Mediterranean Diet Pyramid

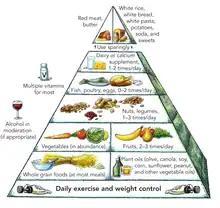

The Mediterranean Diet Pyramid is a nutrition guide that was developed by the Oldways Preservation Trust, the Harvard School of Public Health, and the World Health Organization in 1993. It summarizes the Mediterranean Diet pattern of eating, suggesting the types and frequency of foods that should be enjoyed every day.